The Tempest

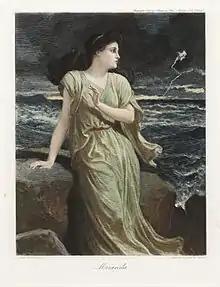
"Miranda" by Frederick Goodall, from "the Graphic Gallery of Shakespeare's Heroines"

Continuing the late-19th-century tradition, in 1904 Herbert Beerbohm Tree wore fur and seaweed to play Caliban, with waist-length hair and apelike bearing, suggestive of a primitive part-animal part-human stage of evolution. This "missing link" portrayal of Caliban became the norm in productions until Roger Livesey, in 1934, was the first actor to play the role with black makeup. In 1945 Canada Lee played the role at the Theatre Guild in New York, establishing a tradition of black actors taking the role, including Earle Hyman in 1960 and James Earl Jones in 1962.